Gigi Perreau

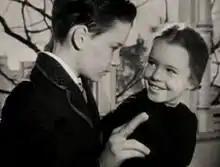
Gerald and Gigi Perreau in a trailer for "Enchantment".

Perreau achieved success as a child actress in a number of films. She got into the business quite by accident. Her older brother Gerald was trying out for the part of the title character's son in "Madame Curie" (1943). Because their mother could not find a babysitter, she took Gigi along. The two-year-old, who could speak French, got the (uncredited) part of Madame Curie's daughter Ève (while Gerald would have to wait a year to make his film debut in "Passage to Marseille").